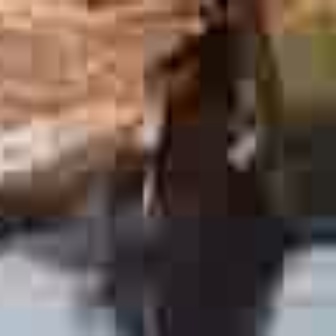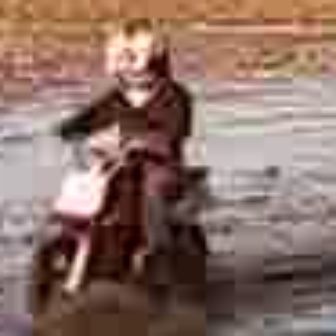
  Please identify the target specified by the bounding box [87,67,297,277] in the first image and locate it in the second image. Return the coordinates in [x_min,y_min,x_max,y_max] format.
Answer: [15,138,195,319]